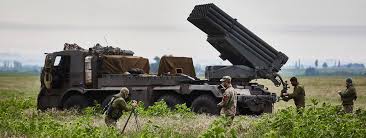
Label: Self Propelled Artillery